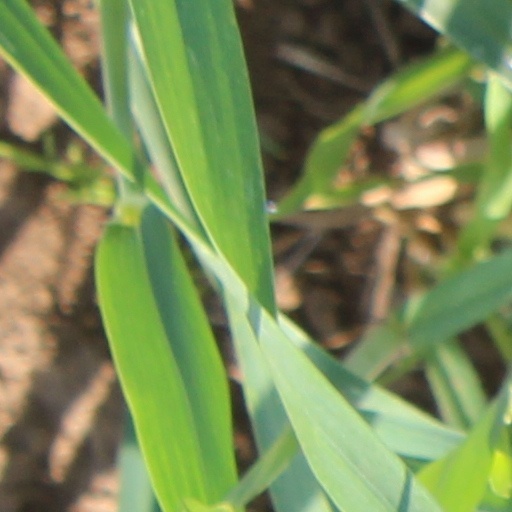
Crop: wheat